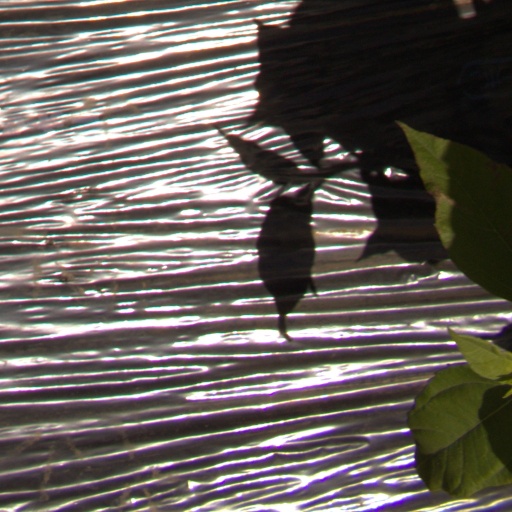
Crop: Jerusalem artichoke